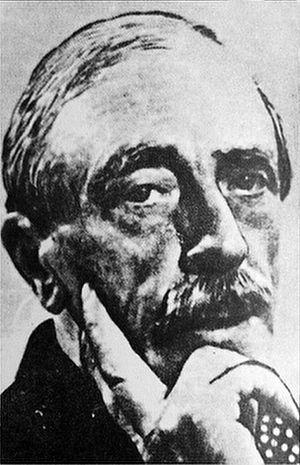
Belles-lettres est une expression polysémique désignant un corpus d'œuvres distinguées pour leur valeur littéraire, et, par métonymie, l'étude de ces textes. Elle a également servi à qualifier, de manière péjorative ou laudative, une tradition et des courants littéraires selon des critères esthétiques et humanistes.